C/2006 VZ13 (LINEAR)

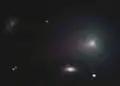
C/ (LINEAR) and NGC 5820 taken by Robert Sharpe at Shuttleview observatory on 14 July 2007.

The object was initially believed to be an asteroid due to its stellar appearance in the early images. However, observers soon detected a small coma and the telltale green cometary cast.